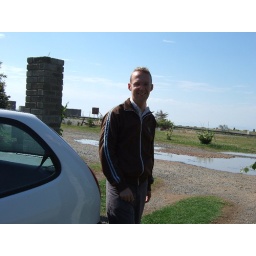
Lewis standing by the car